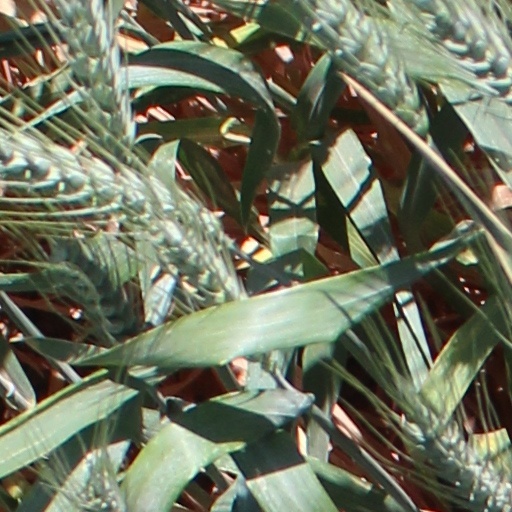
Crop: wheat